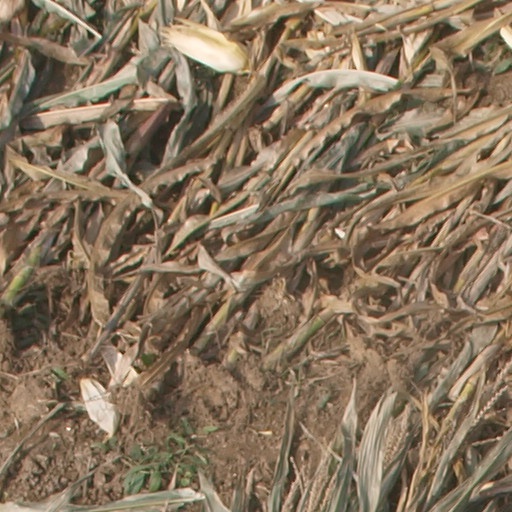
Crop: maize; corn